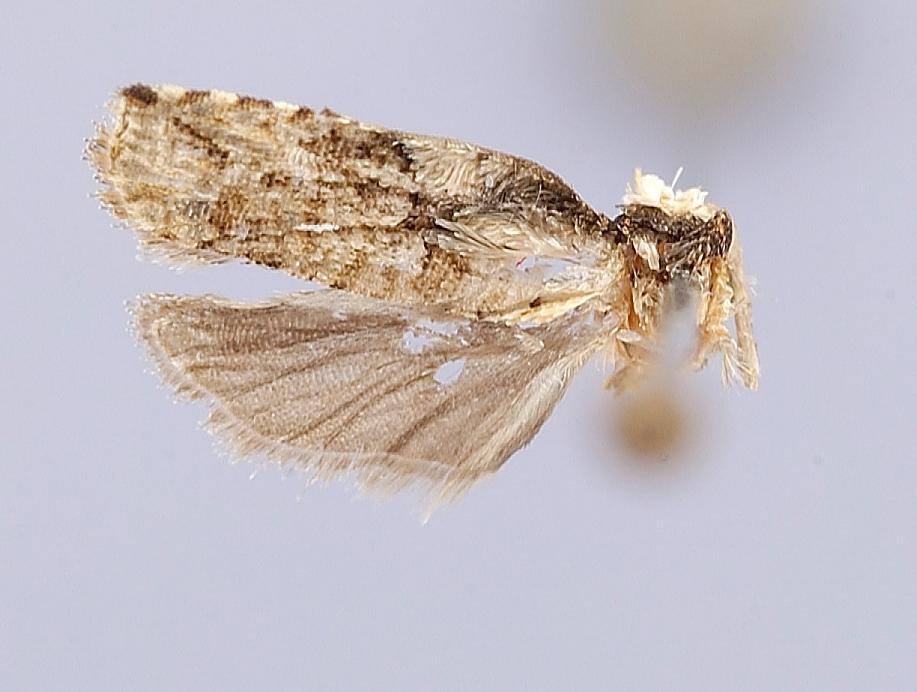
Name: Heleanna physalodes tricia
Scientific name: Heleanna physalodes tricia Clarke, 1976
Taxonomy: Animalia, Arthropoda, Insecta, Lepidoptera, Tortricidae
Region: Townes
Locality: Kapingamarani Atoll, Hare Island, [Not Stated], Pohnpei, Micronesia, Federated States of
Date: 3 Aug 1946